Paul Bérenger

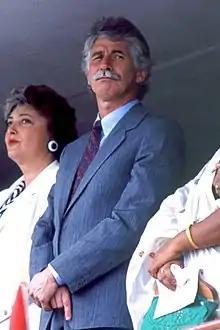
Berenger and his wife Arriane on Republic Day 1992

At the August 1991 general elections Bérenger was elected to the Legislative Assembly under the MSM-MMM coalition in Constituency No. 19 (Stanley and Rose Hill) behind his running mates Jayen Cuttaree and Jean Claude de L'Estrac.